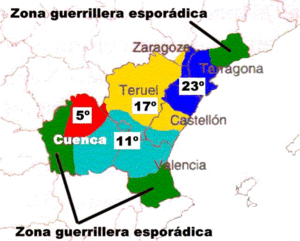
La Agrupación guerrillera de Levante y Aragón est une organisation de guérilla anti-franquiste contrôlée par le Parti communiste d'Espagne, active entre le début des années 1940 et 1952. Il s'agit du principal groupe d'opposition au franquisme pendant la première période de celui-ci.